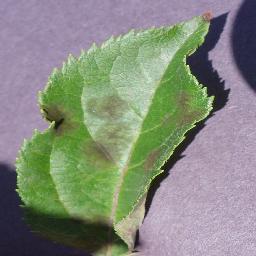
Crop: apple
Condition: scab